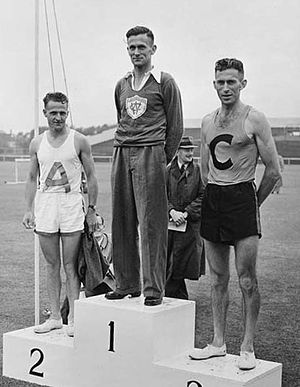
Arthur Lydiard
Arthur Lydiard, og Gordon Bromley 1949.
Arthur Leslie Lydiard OBE, var en verdenskendt løbetræner, og han regnes for at være blandt de mest indflydelsesrige løbetrænere i sin tid.